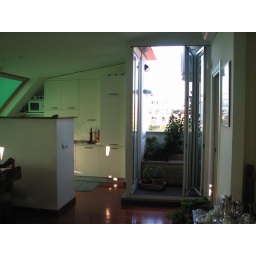
kitchen area. to the right is a bathroom and closet. in front in a patio sort thing and to the left, the kitchen